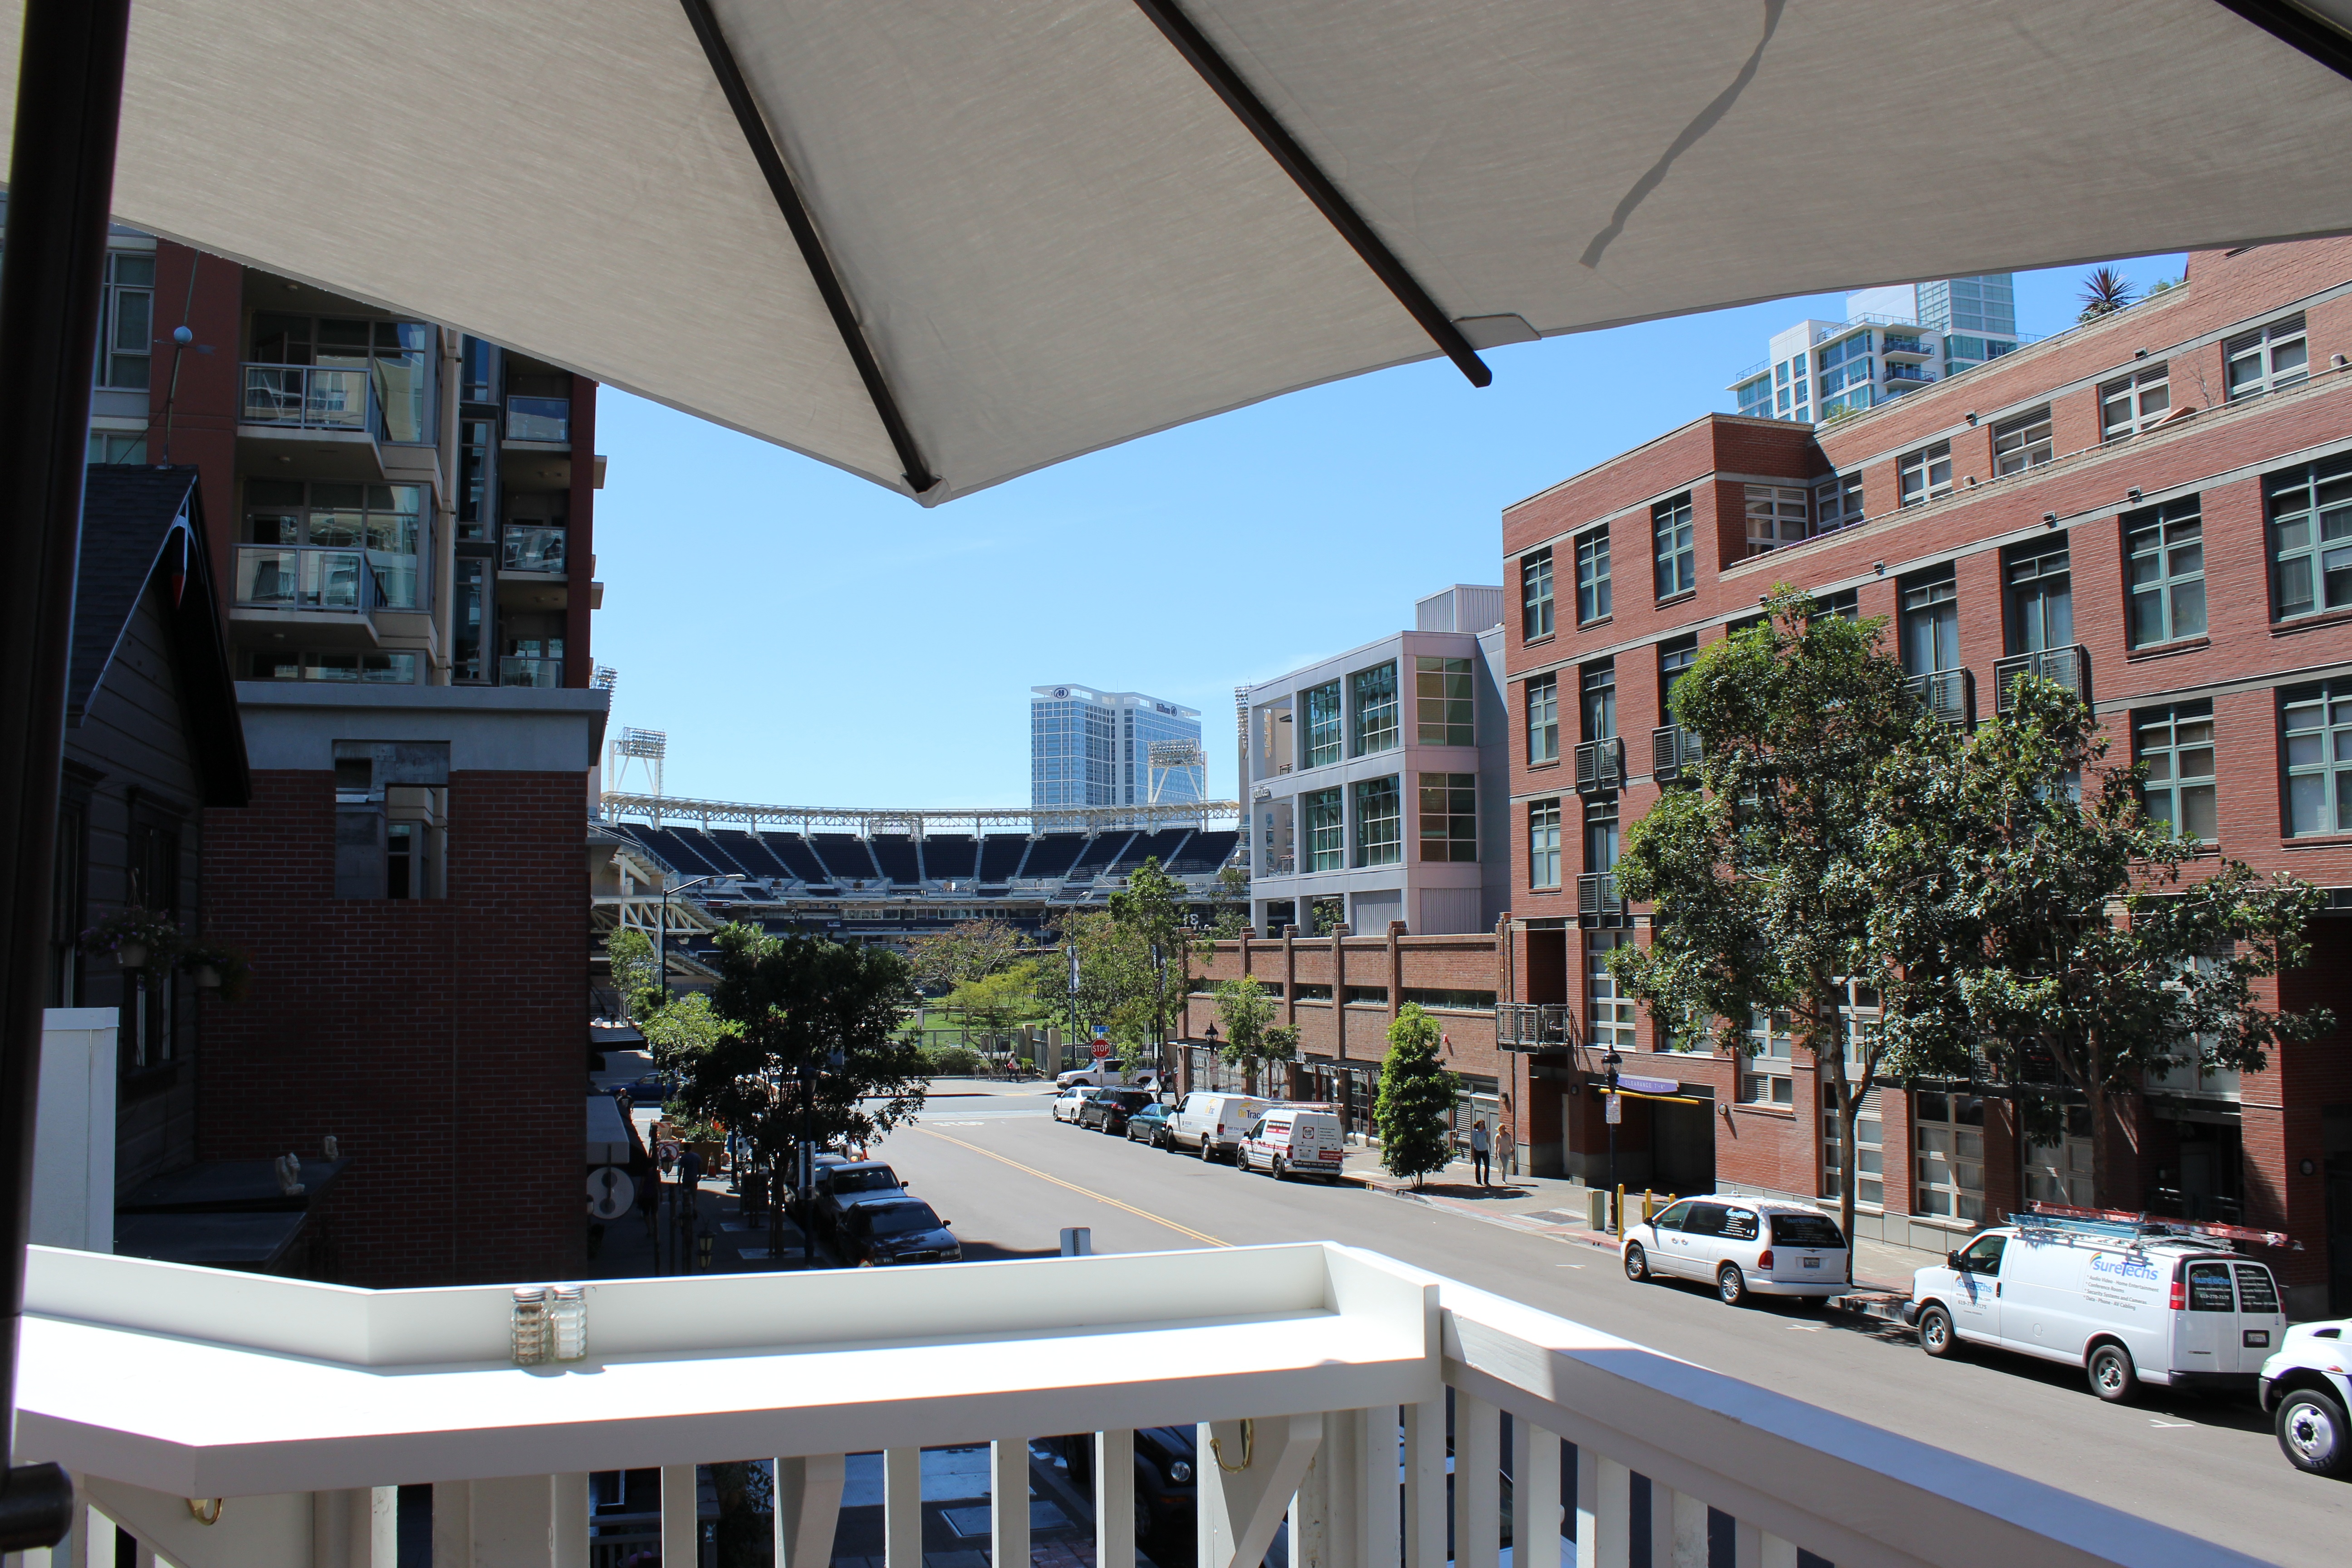
architecture, view, building, city, cityscape, downtown, plaza, facade, apartment, condominium, neighbourhood, shopping mall, residential area